Describe the emotion expressed in this image:  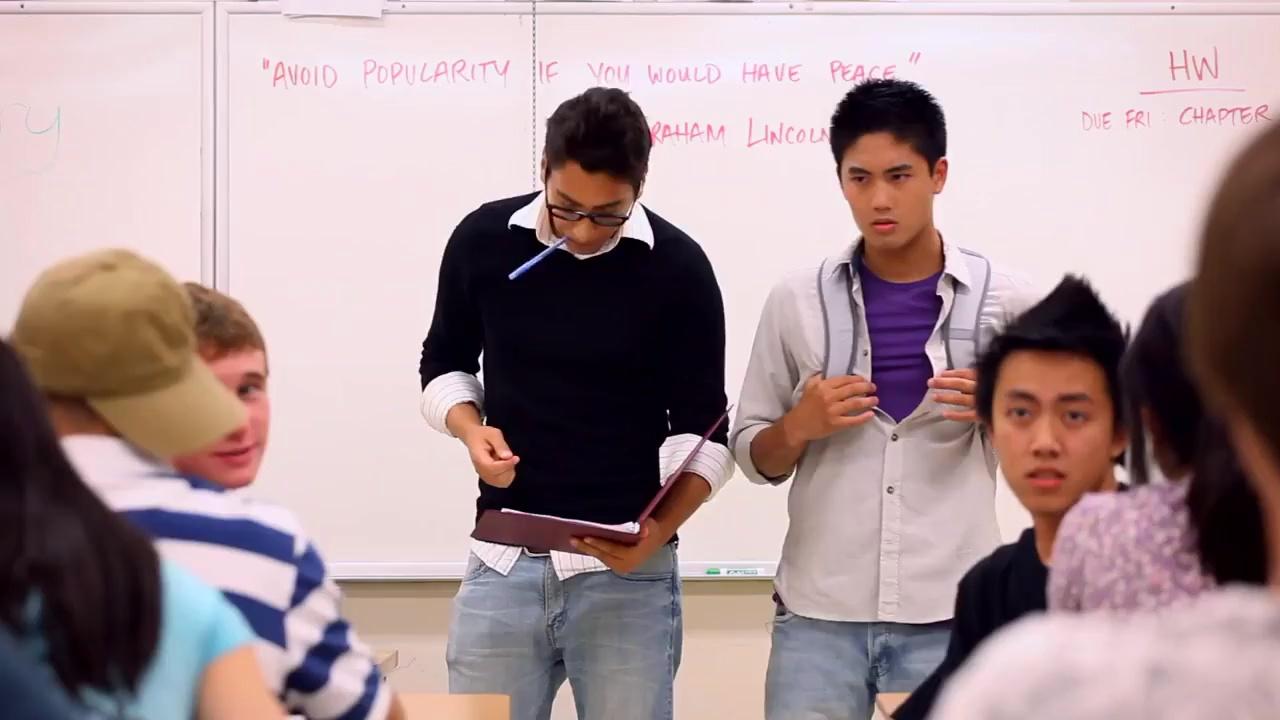
This person displays Pain, valence and arousal with low intensity.